WNNH

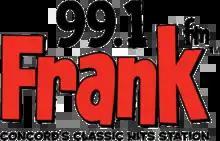
Logo as "99.1 Frank FM", used from November 9, 2012, until August 31, 2015

On April 27, 2009, it was announced that WNNH and WWHQ would be spun off into a divestiture trust and sold as part of a debt-for-equity restructuring of Nassau Broadcasting in which Goldman Sachs became 85% owner of the company. The new ownership structure ended Nassau's grandfathered status with respect to how many stations in the Concord-Lakes Region market it could own. A sale of the two stations to Great Eastern Radio was announced on September 22, 2009. In the interim, Nassau discontinued "99 and 104.9 Frank FM" on November 4, and switched WNNH to a simulcast of WJYY for several weeks before converting it to a loop of promotions for other Nassau stations in the Concord-Lakes Region market. The station went silent on March 1, 2010, due to power failure; it returned to the air in March 2011 as a simulcast of the Maine-based WBACH network of classical music stations.